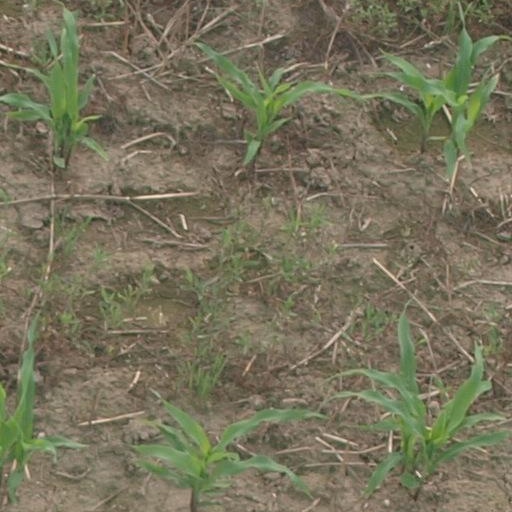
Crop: maize; corn